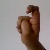
The image shows a hand gesture representing the letter 'X' in Indian Sign Language.